My Little Pony: Equestria Girls – Spring Breakdown

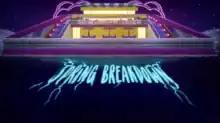
Title card

My Little Pony: Equestria Girls – Spring Breakdown is a 2019 animated one-hour television special which is a part of Hasbro's toyline and media franchise, itself a spin-off of the 2010 relaunch of the main My Little Pony toyline. The special was animated using Adobe Animate, written and edited by Nick Confalone, and directed by Ishi Rudell and Katrina Hadley, and was produced by DHX Media's 2D animation studio in Vancouver, Canada for Allspark Animation (a Hasbro subsidiary) in the United States. Premiered on Discovery Family (a joint venture between Discovery, Inc. and Hasbro) on March 30, 2019, it is the third one-hour "Equestria Girls" special, following "" (2018) and "" (2018), and preceding "" (2019), and "" (2019).